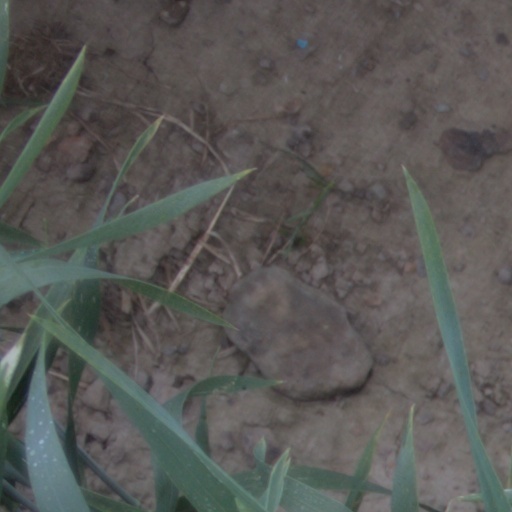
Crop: wheat